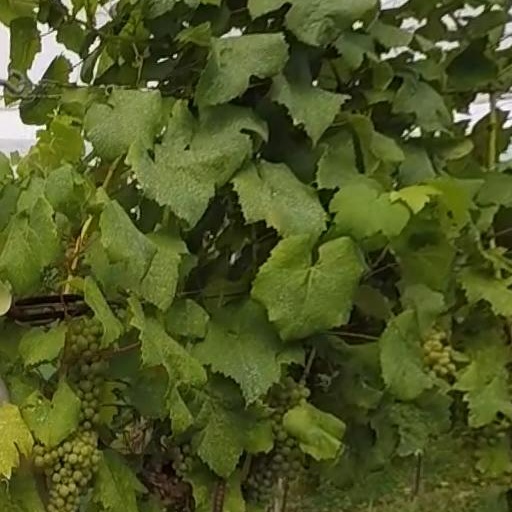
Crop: grape